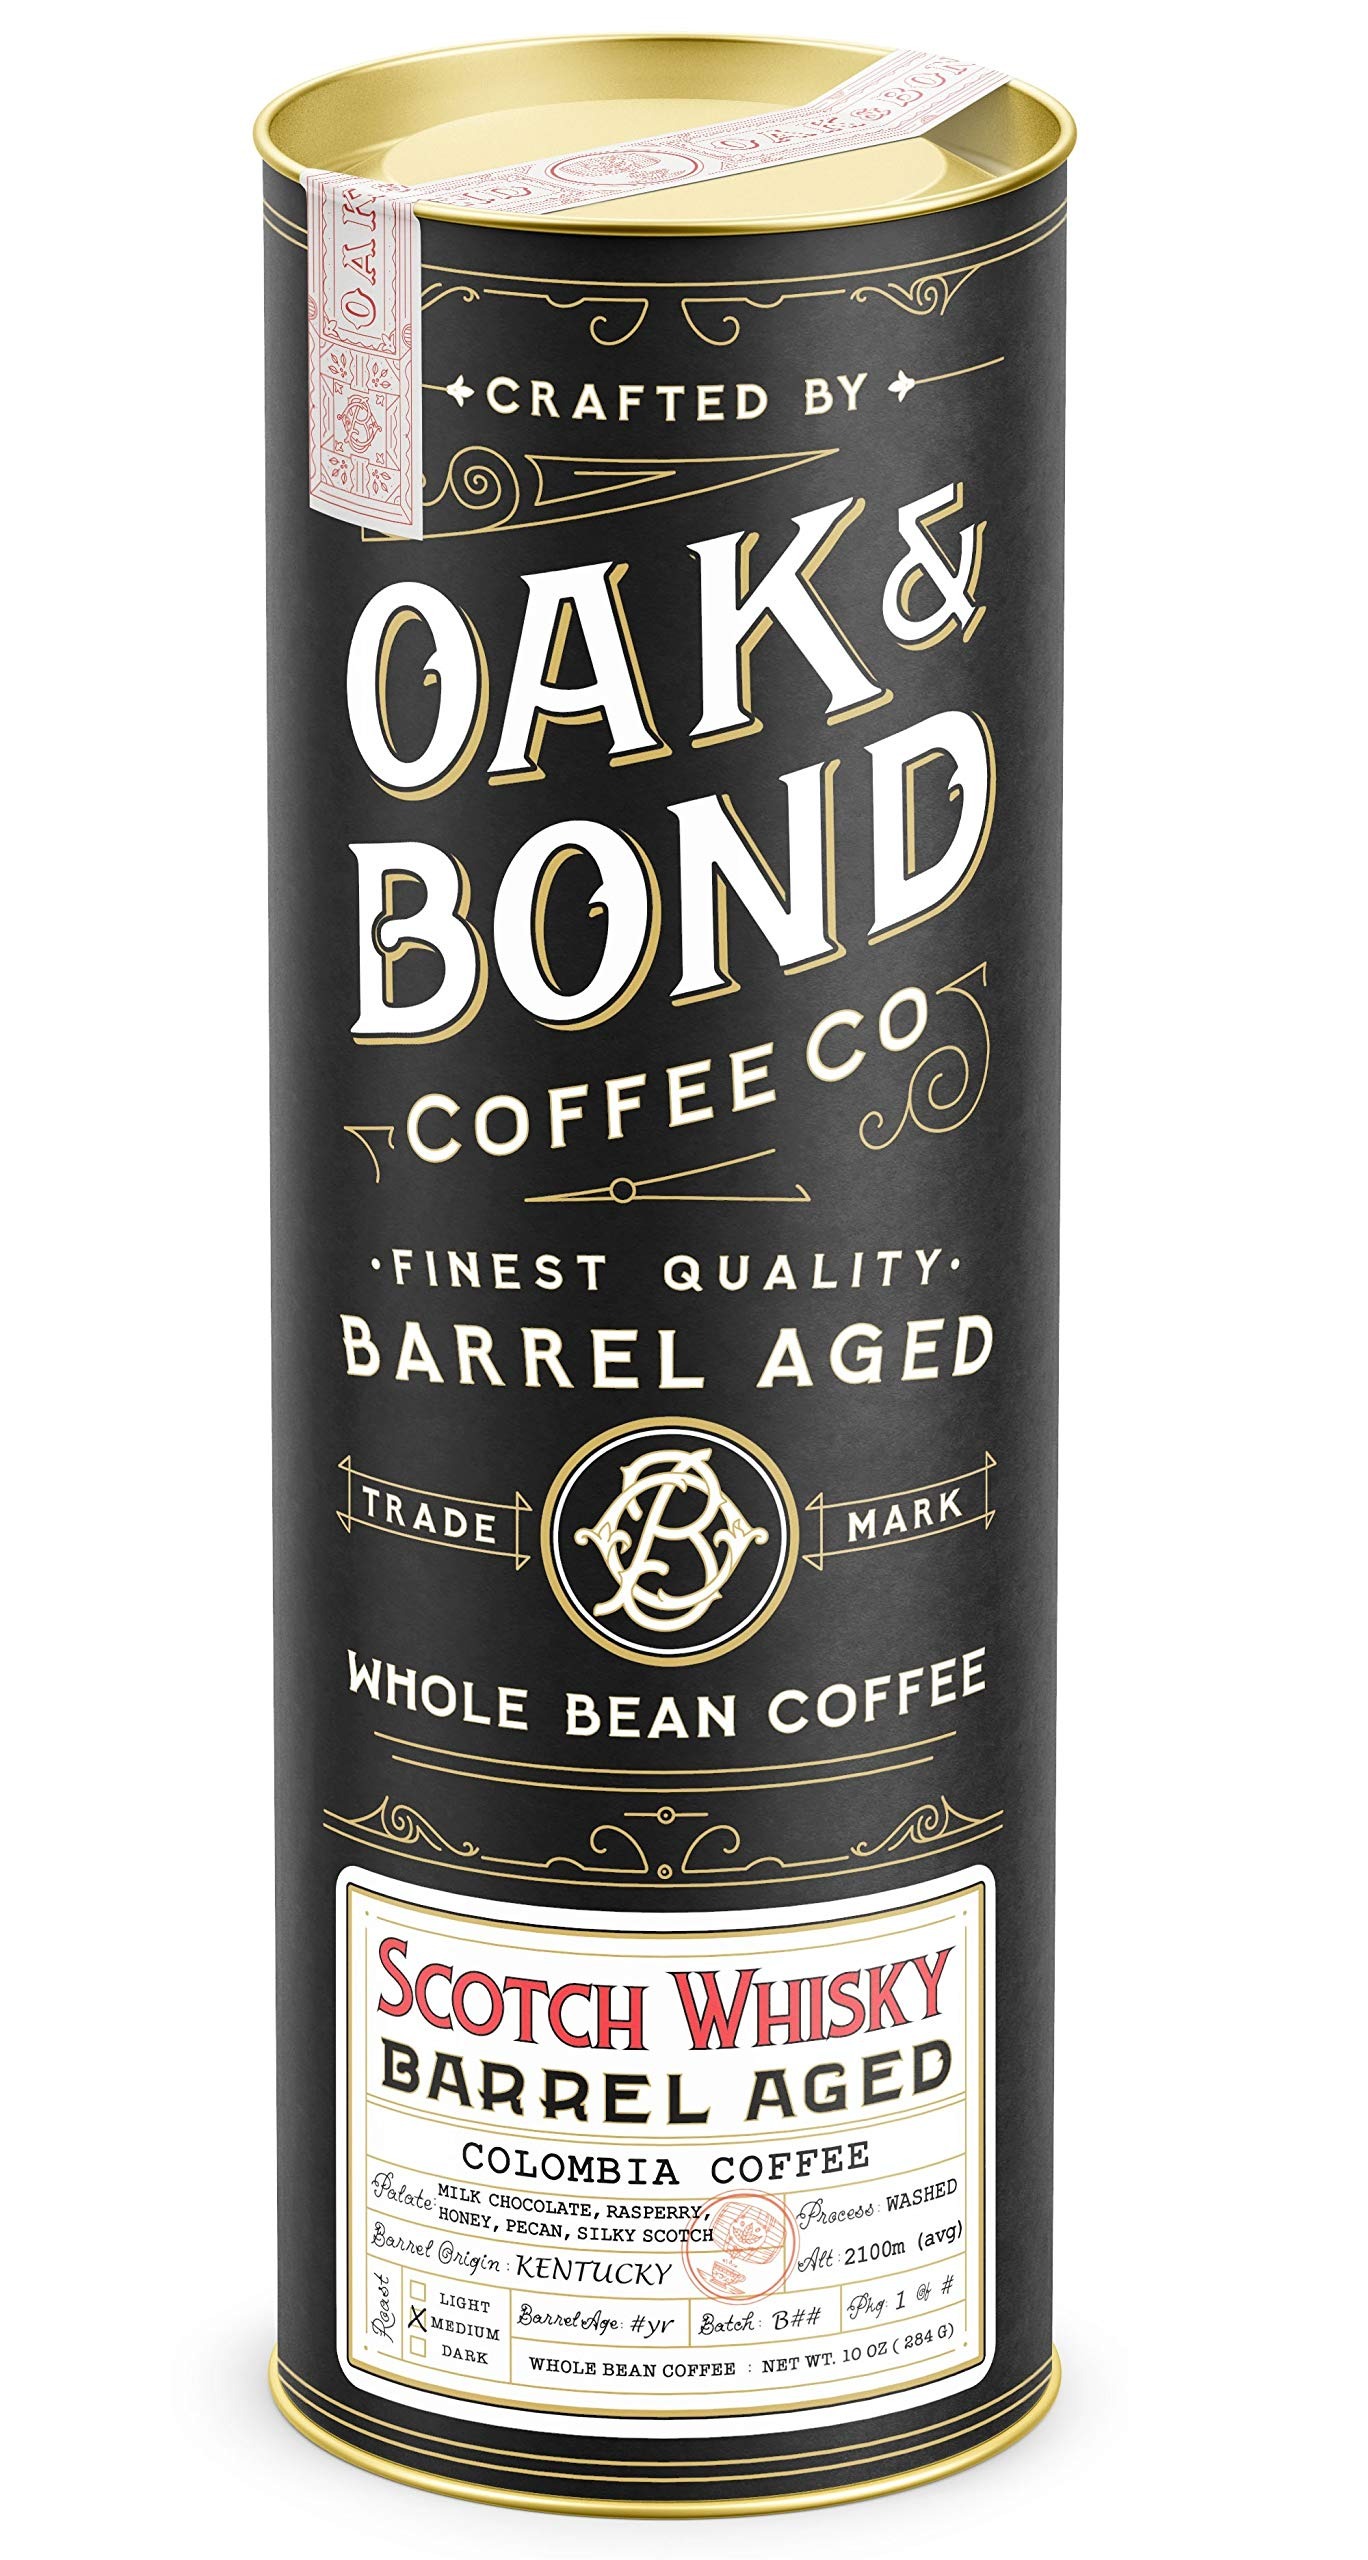
Item Name: Scotch Whisky Barrel Aged Coffee, Colombia Single Origin Washed Whole Coffee Bean, Medium Roast w/Flavor Notes of Milk Chocolate, Raspberry, Honey, Silky Scotch by Oak & Bond Coffee Co. – 10oz.
Bullet Point 1: FLAVOR NOTES: The sweet, silky flavors that linger in once-used Scotch whisky barrels combine with mouthwatering milk chocolate, raspberry, honey, and pecan notes of our single-origin Colombian coffee. The result is a vibrant, deliciously smooth taste profile that will delight any palate.
Bullet Point 2: ROAST: Sourced from the Nariño region of Colombia, our 100% single-origin Arabica coffee beans are expertly roasted to a perfect Medium level to accentuate the rich, distinct flavors and high-quality taste, and aged in Scotch whisky barrels from some of the finest distilleries in Scotland.
Bullet Point 3: BEAN ORIGIN: The coffee beans used in our single-origin Colombian medium roast are grown by farmers in the Nariño region, which is known for full-bodied coffee with deep rich flavors. This region is part of what’s been called a new Colombian coffee triangle, with high altitudes that lend high acidity and notes of fruit, chocolate, and caramel for distinctive taste profiles!
Bullet Point 4: ROAST LEVEL: A medium roast level perfectly complements the smooth, silky flavor imparted by Scotch whisky barrels for a full-bodied brew that carries notes of milk chocolate, raspberry, honey, and pecan. Enjoy it as a delightful way to wake up in the morning, or the perfect pairing with a glass of Scotch whisky at night!
Bullet Point 5: FRESHNESS / QUALITY: We don’t cut corners at any point in our process. Every Oak & Bond coffee is hand-crafted with passion to create a delicious, high-quality result. We continually sample and cup during barrel aging for rigorous quality control, and pack each gold-stamped coffee bag in an elegant decorative canister for sealed-in freshness.
Product Description: Description: Colombia, a country that exclusively produces Arabica beans, is known for coffee with sweet acidity and delightful fruit and caramel flavors. The Nariño region is located in the south of Colombia, close to the equator, and is home to hundreds of small coffee farms. We source the beans for our Scotch whisky barrel-aged coffee from family-owned enterprises, then roast them to the perfect medium level to accentuate the beans’ natural robustness and emphasize the notes of milk chocolate, raspberry, and honey. For the finishing touch, we age each small batch of coffee beans in Scotch whisky barrels from some of Scotland’s finest distilleries to impart the smooth flavors of Scotch and pecan. Each elegant decorative canister contains a gold-stamped valve coffee bag for dependable freshness!
Value: 10.0
Unit: Ounce

Price: 25.95